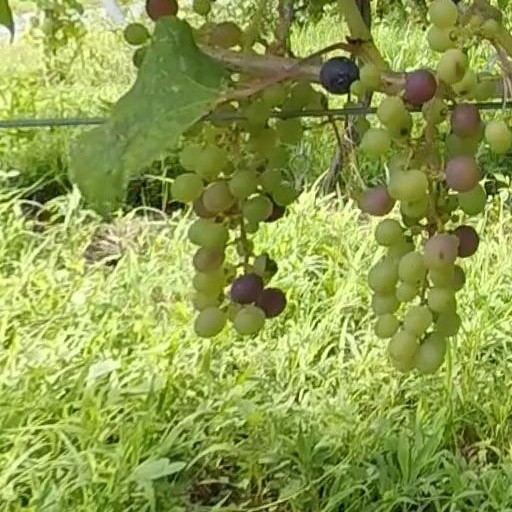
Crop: grape